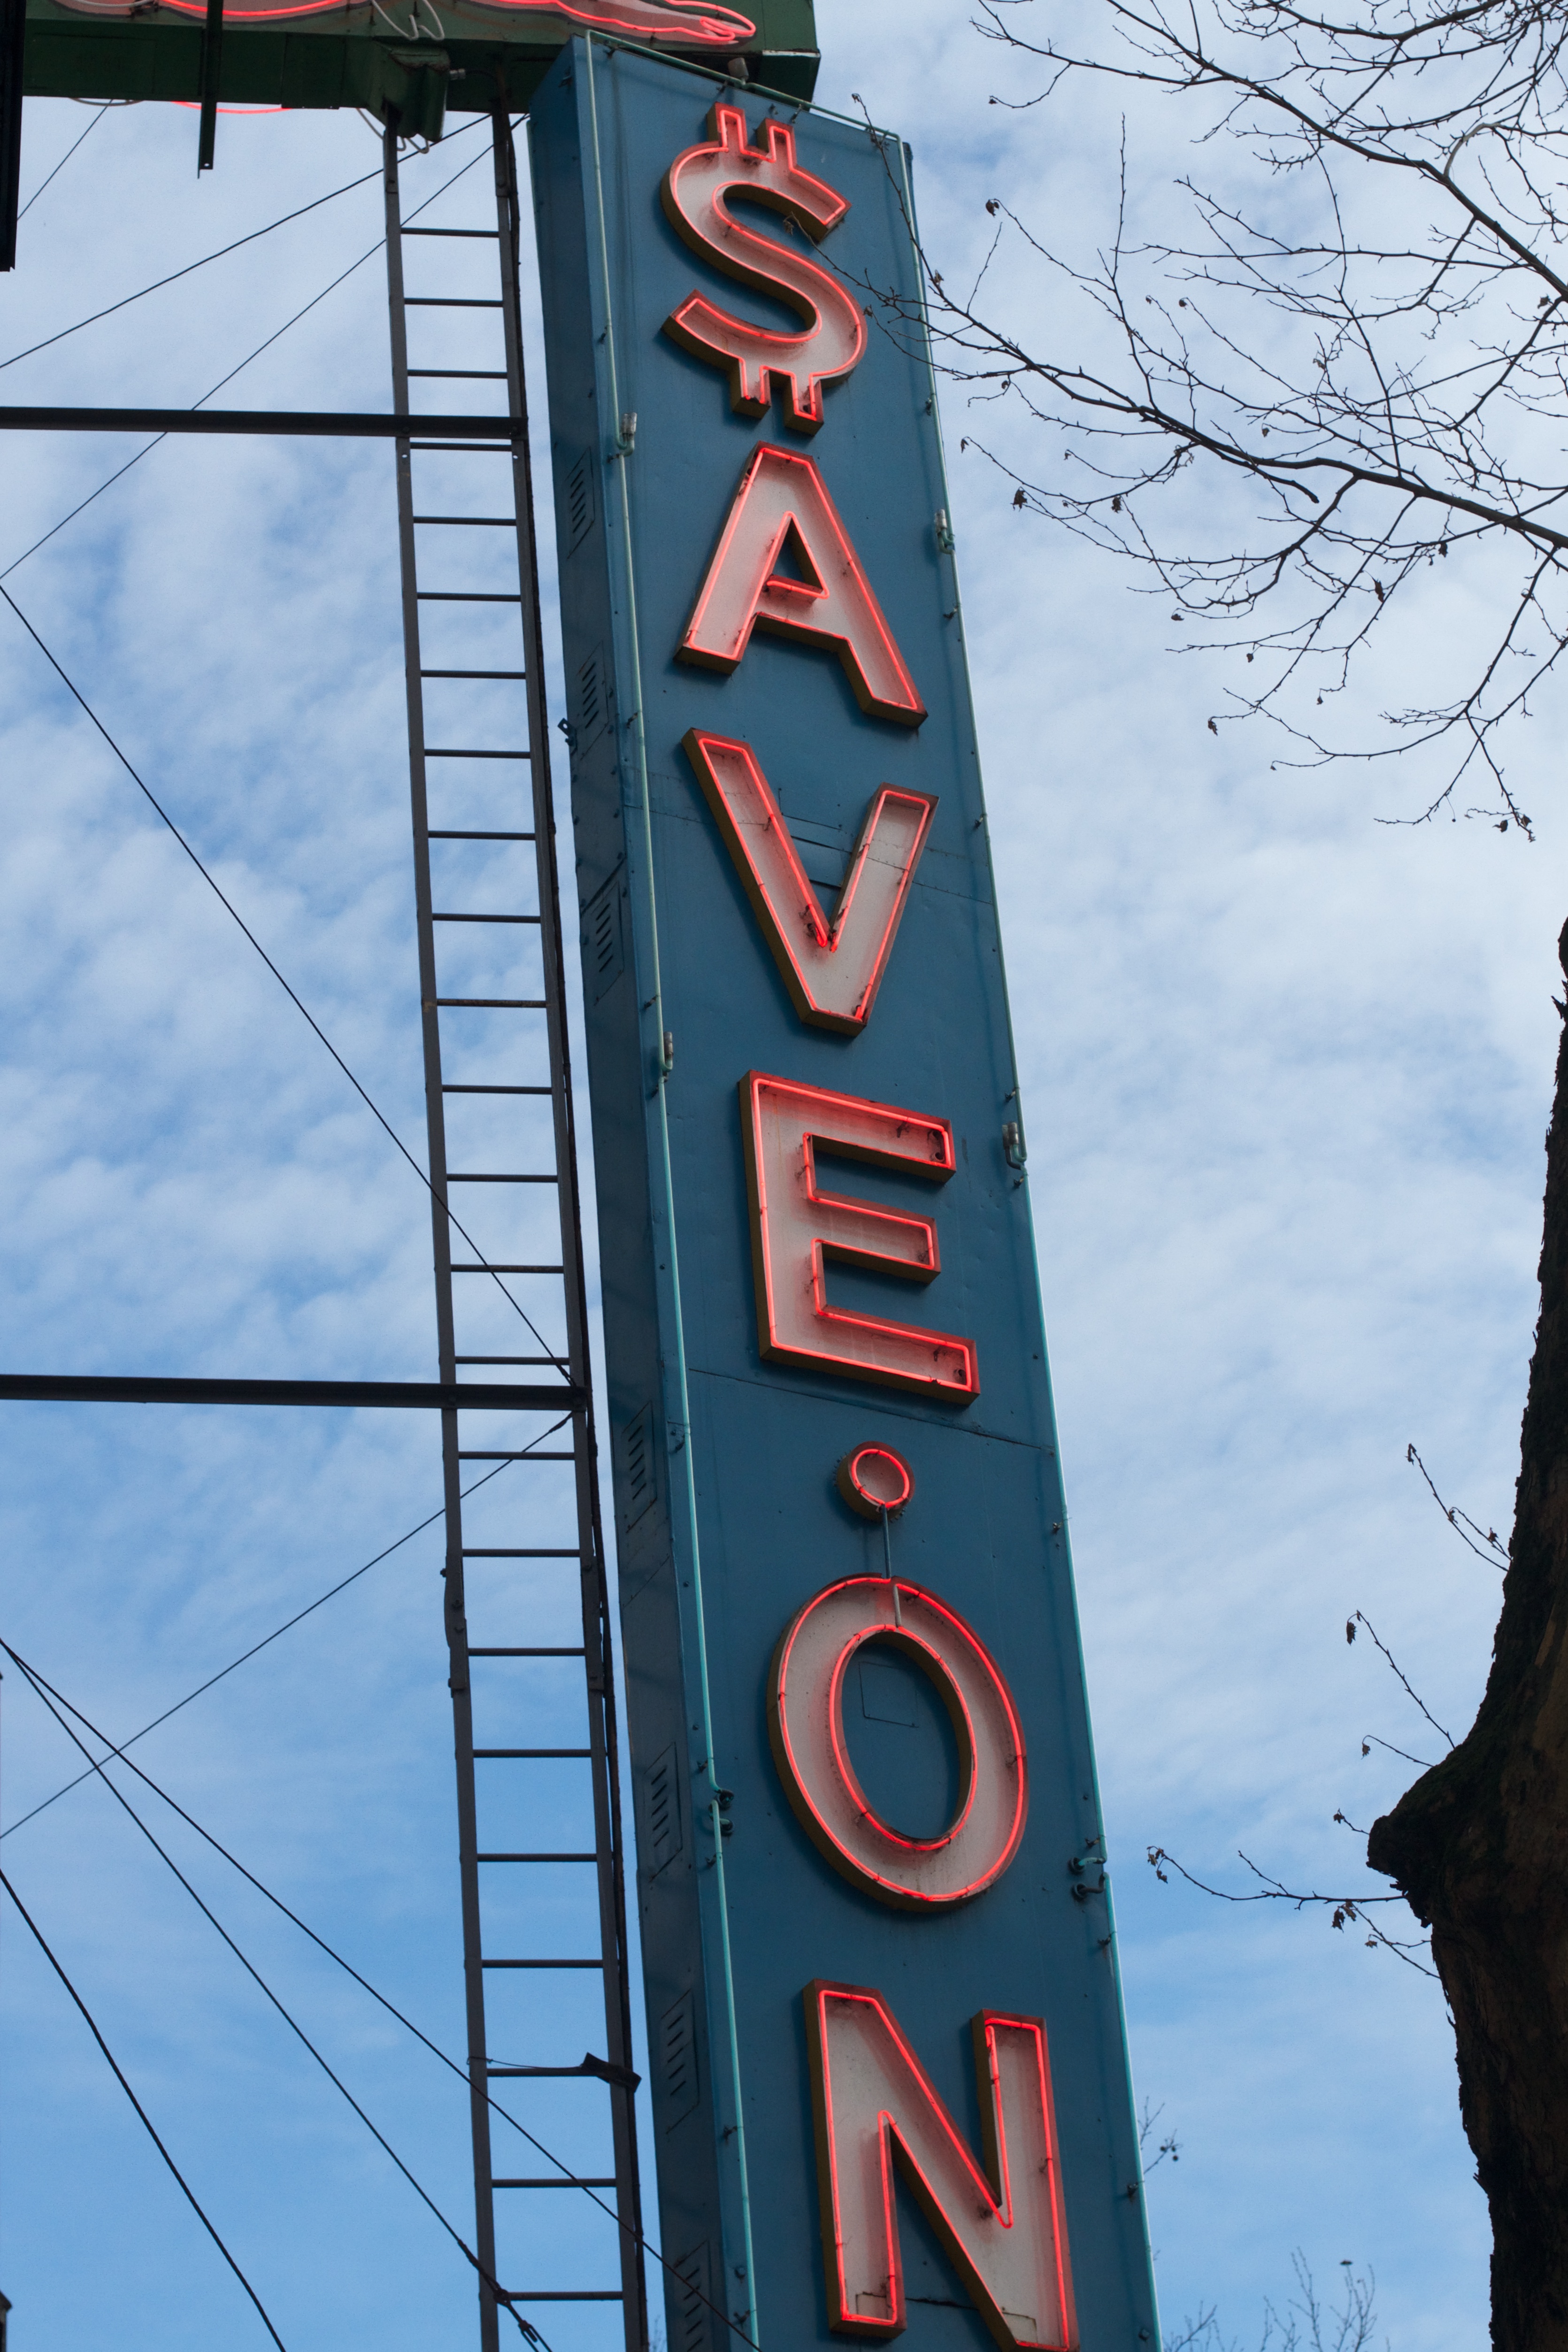
sign, mast, blue, street sign, signage